Bowman Brown Law

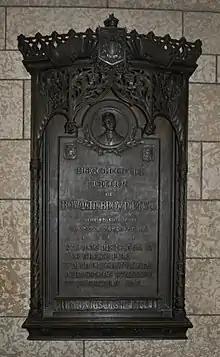
Plaque of Bowman Brown Law in hall of Parliament's Centre block. Plaque recognizes his death in the fire of the original parliament building.

He died in the fire that destroyed the Parliament building in Ottawa on February 3, 1916.